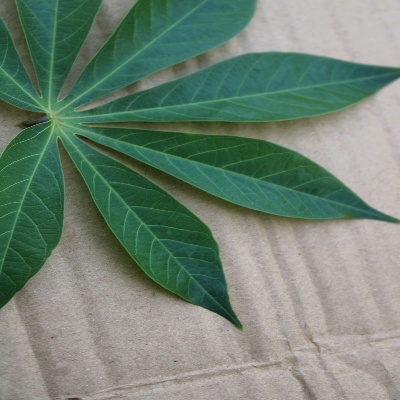
Crop: Cassava
Condition: healthy